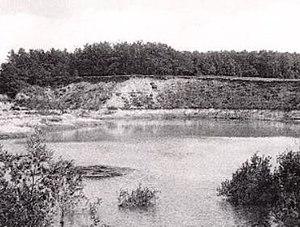
Le site de Needse Berg dans les années 1930.
Le Needien est un terme stratigraphique ayant été utilisé pour définir un niveau géologique néerlandais. Ce niveau, qui fait partie de l'étage géologique du Pléistocène moyen, est précédé par le Drenthien et remplacé par le Taxandrien. Son stratotype a été déterminé d'après les argiles contenues dans une carrière de Needse Berg, un site localisé dans le village de Neede, commune de Berkelland, province Gueldre. Ces gisements comportent notamment des fossiles de Viviparus diluvianus et d'autres espèces de mollusques éteintes telles que la Parafossarulus crassitesta.